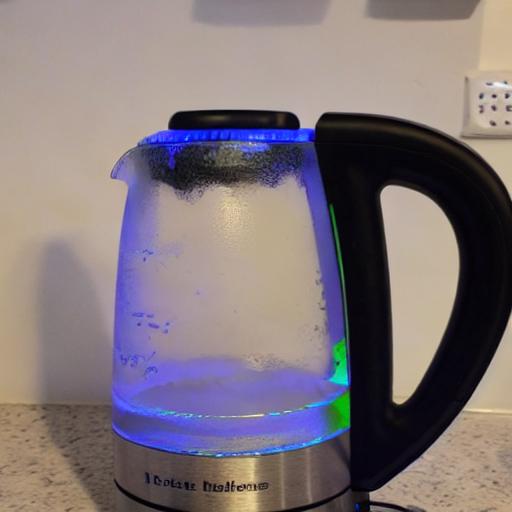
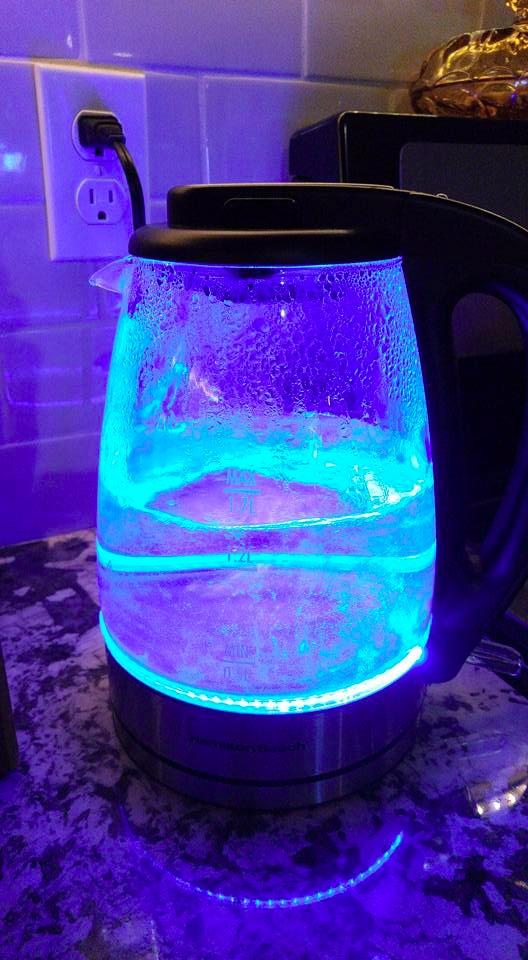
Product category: items_kettle
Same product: no